Flann Sinna

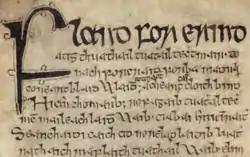
Opening lines of Máel Mura Othna's poem "Flann for Érinn" (Flann over Ireland), from the "Great Book of Lecan" (RIA MS 23 P 2), 296v

Flann mac Máel Sechnaill (84725 May 916), better known as Flann Sinna, was the son of Máel Sechnaill mac Máele Ruanaid of Clann Cholmáin, the leading branch of the Southern Uí Néill. He was King of Mide from 877 onwards and a High King of Ireland. His mother Land ingen Dúngaile was a sister of Cerball mac Dúnlainge, King of Osraige.